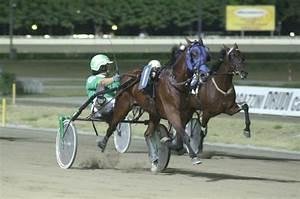
horse